Cloud (video game)

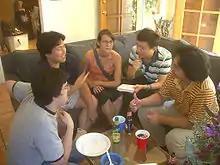
Five people sitting on a couch and a chair in a semicircle around a small table.

"Cloud" was designed and released in 2005 by a team of seven students in the Interactive Media master's degree program at the USC School of Cinematic Arts. The game was made as a funded research project in the USC Game Innovation Lab. Development began in January 2005 and the game was released in late October, receiving its final update in December. The group was headed by Jenova Chen and included Stephen Dinehart, Erik Nelson, Aaron Meyers, Glenn Song, composer Vincent Diamante, producer Kellee Santiago and advisor Tracy Fullerton, director of the Game Innovation Lab. The game won the 2005 Game Innovation Grant of $20,000 from the lab, which was intended to support the production of experimental games. The idea for the game was partially based on Chen's childhood experience, as he was often hospitalized for asthma and would daydream while waiting for the doctors.